Henry Holroyd, 3rd Earl of Sheffield

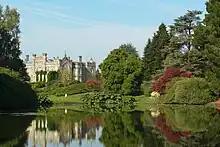
Sheffield Park House and Garden

Lord Sheffield died in Beaulieu-sur-Mer, France, in April 1909, aged 77. Rumoured to be homosexual, he remained unmarried, and on his death the earldom became extinct. However, he was succeeded in his junior title of Baron Sheffield, which had a special remainder that allowed it to be passed through female lines, by his first cousin once removed, Edward Stanley, 4th Baron Stanley of Alderley.